Eddie Martinez (artist)

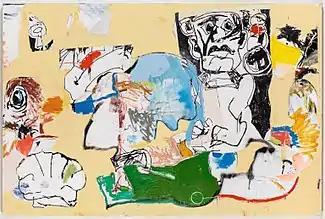
Eddie Martinez, "When We Were In Good Hands", oil, spray paint, enamel, collaged canvas and silkscreen ink on canvas, 72" x 108", 2016–17.

Eddie Martinez (born 1977) is a New York-based artist best known for large-scale paintings that feature bold color, urgent line and brushwork, and graphic shapes and forms. His style combines painting and drawing, abstraction and representation, and a casual approach to materials with an eclectic iconography of figurative elements. While contemporary in his choice of materials and subjects, he bridges a wide range of historical influences, including CoBrA, Action painting, neo-expressionism and Philip Guston, and classical conventions of portraiture, still life and allegorical narrative, filtered through the lens of daily experience and popular culture.